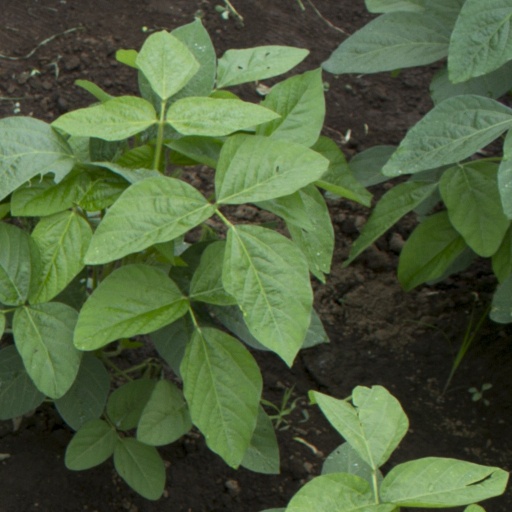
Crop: soybean